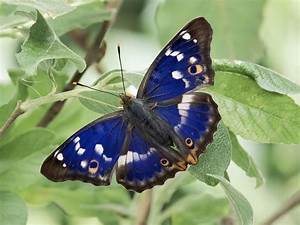
Label: farfalla